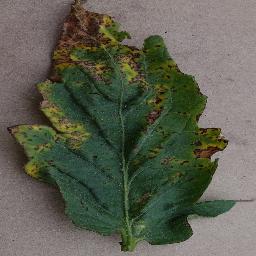
Label: Tomato___Bacterial_spot